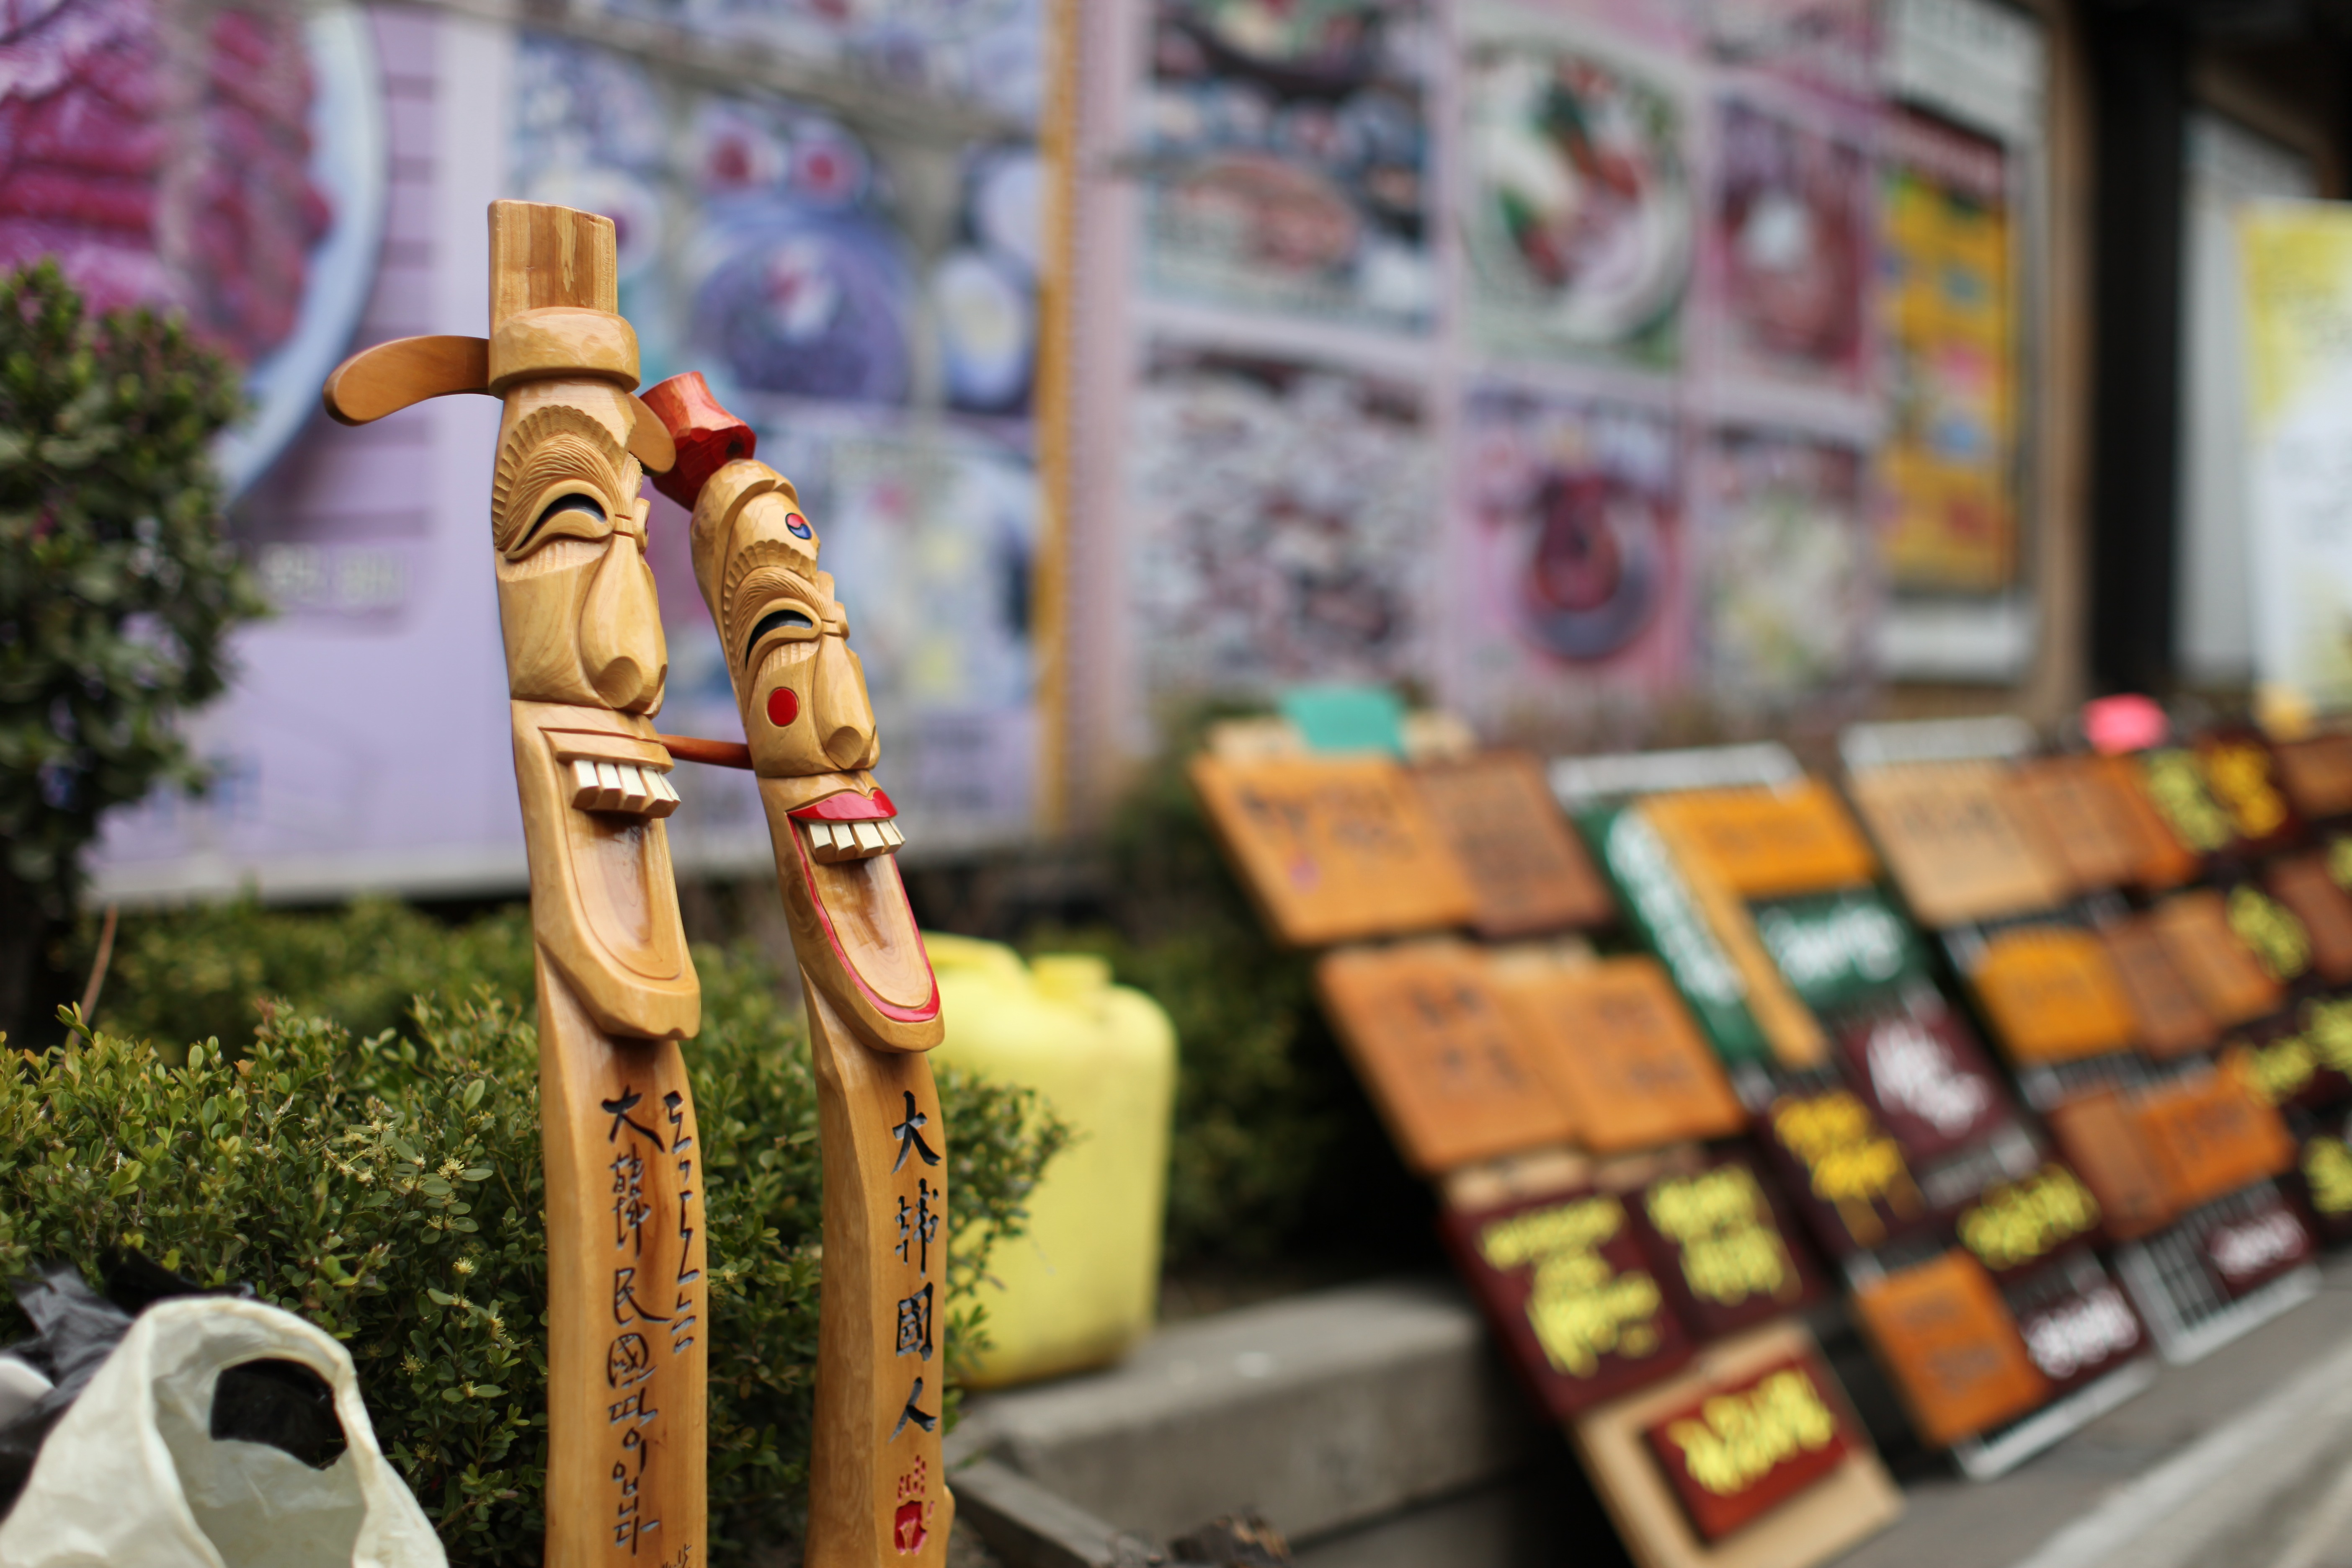
street, travel, color, toy, art, temple, seoul, insa dong